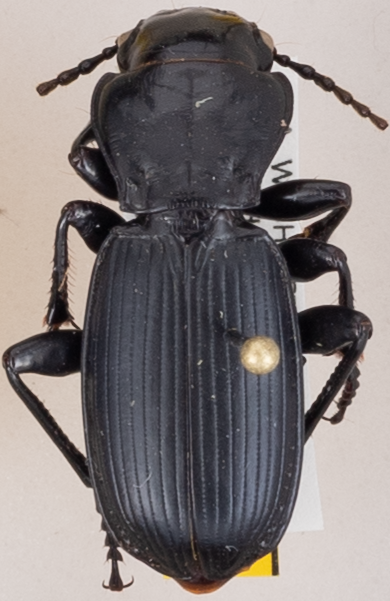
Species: Pterostichus lama
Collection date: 2018-05-29
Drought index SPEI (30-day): -2.09
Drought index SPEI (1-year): -0.256
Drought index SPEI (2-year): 0.71